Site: brandenburg
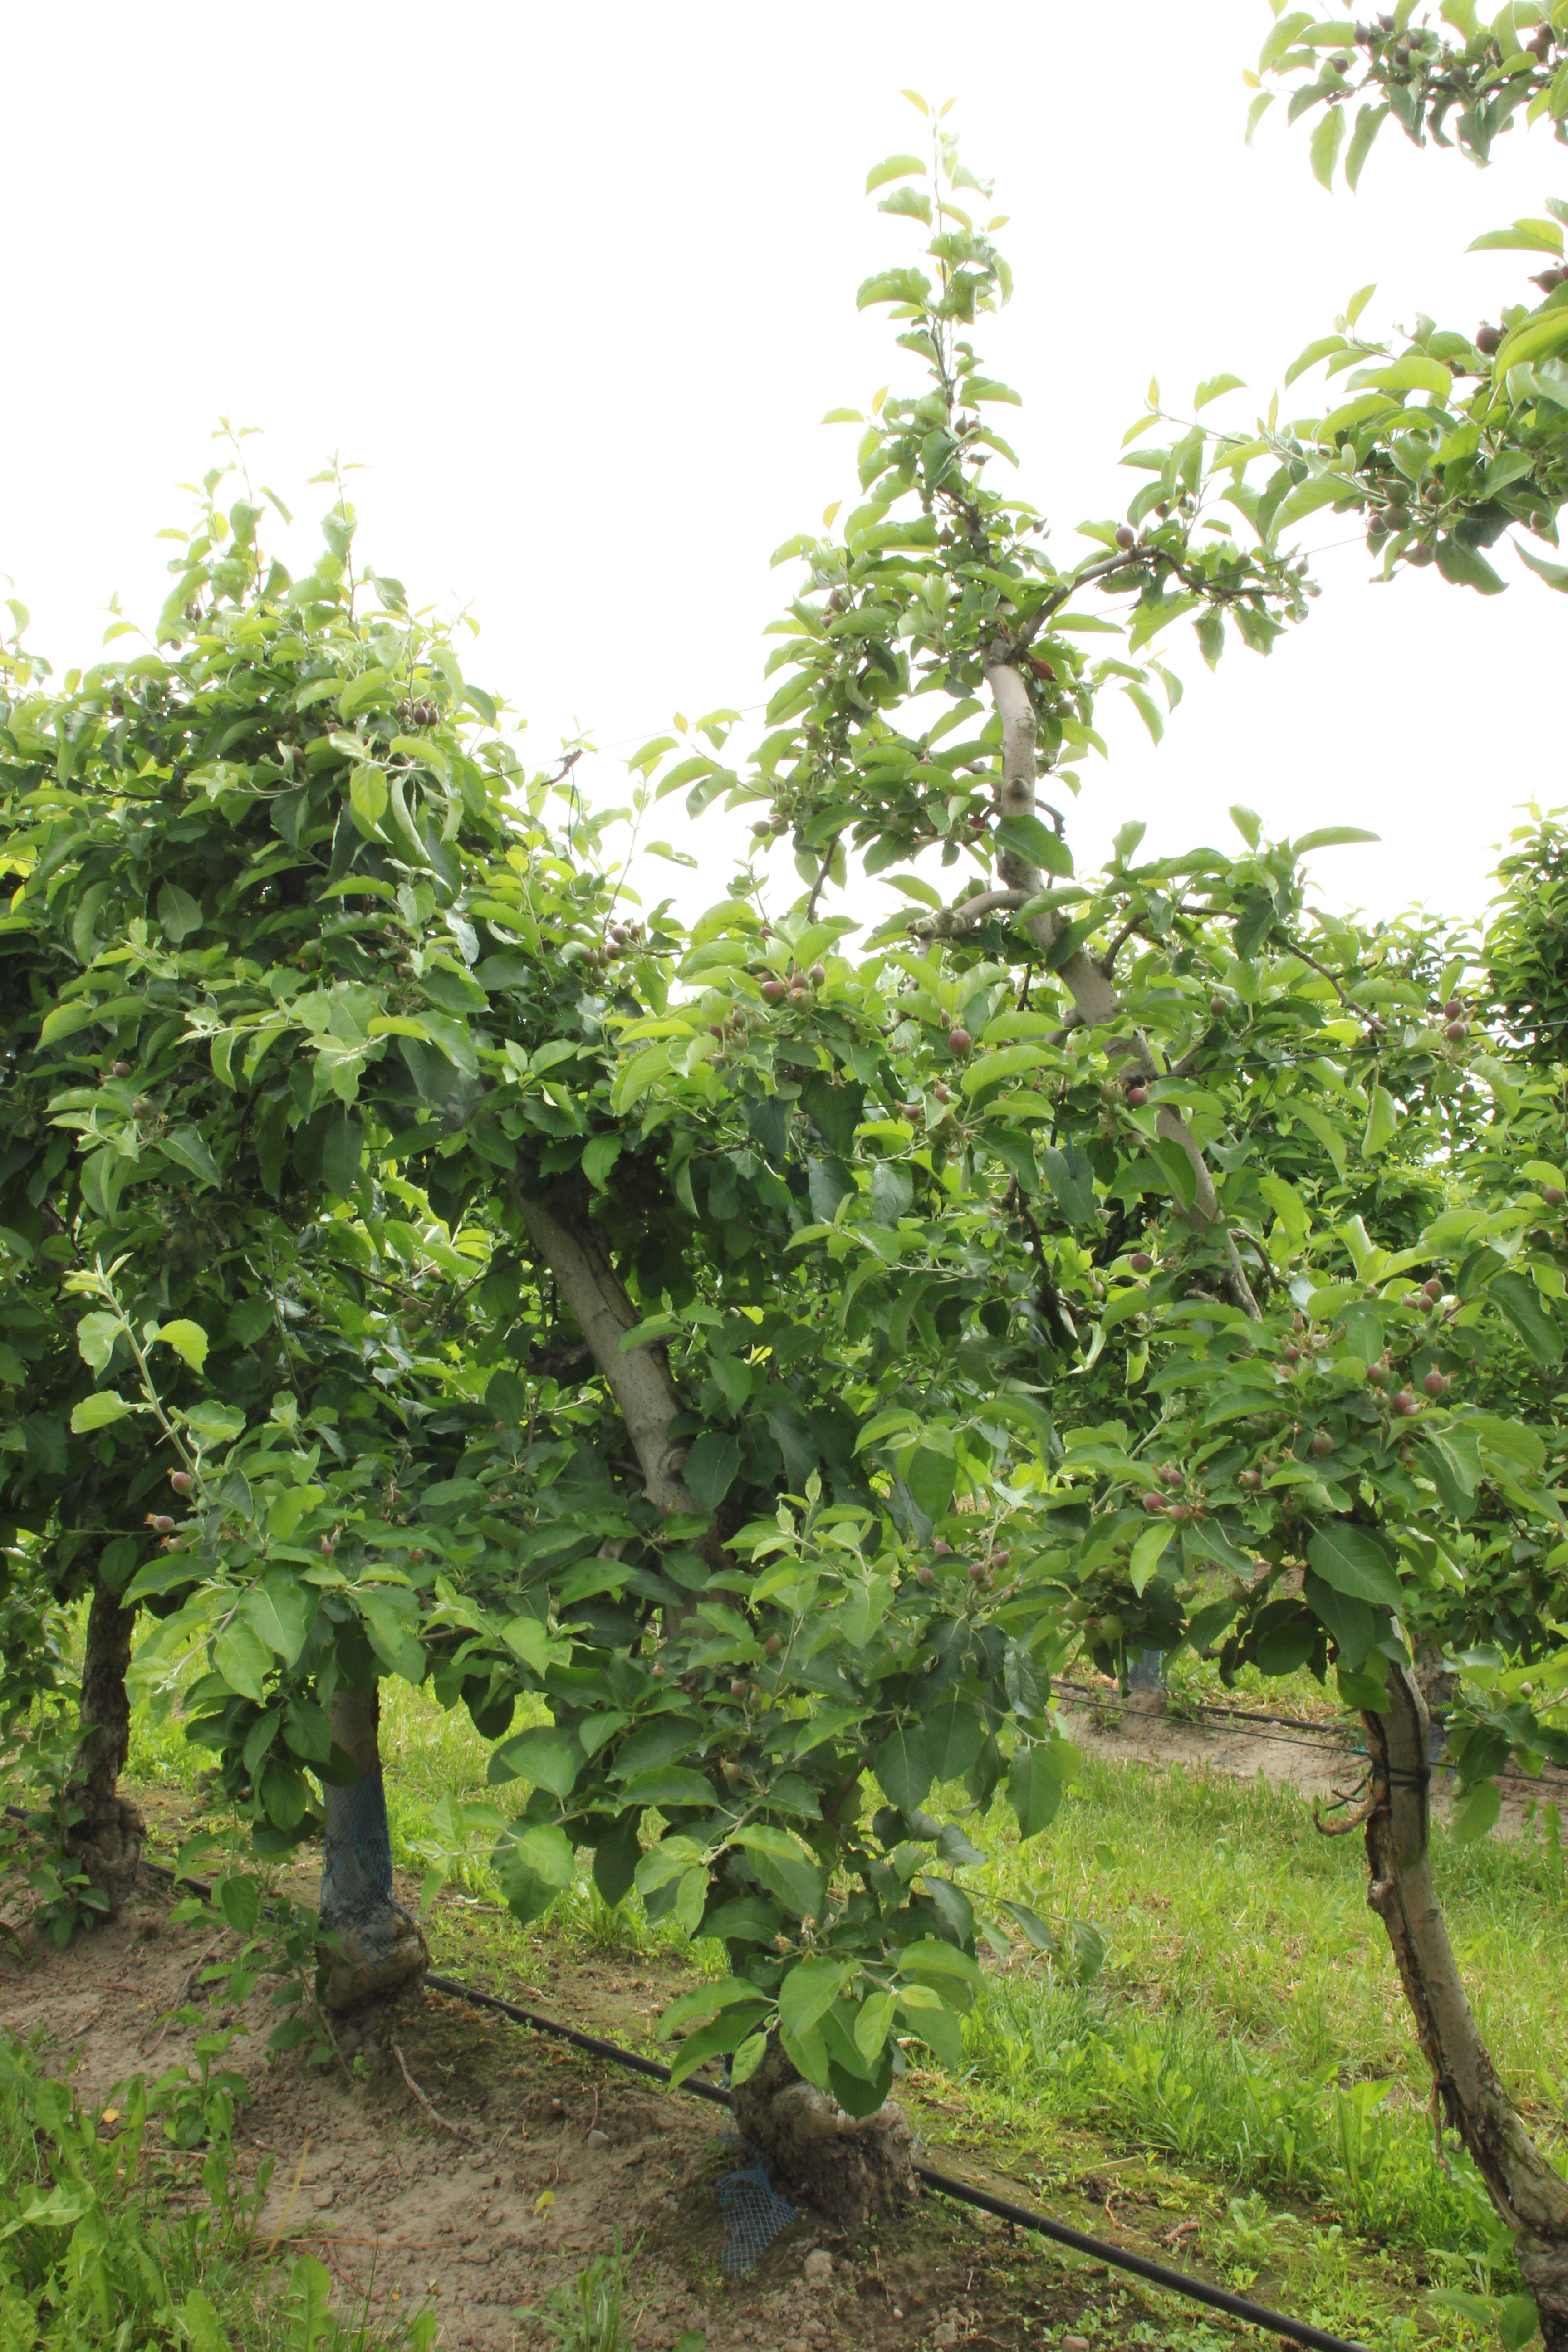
Growth stage (BBCH 72): Development of fruit